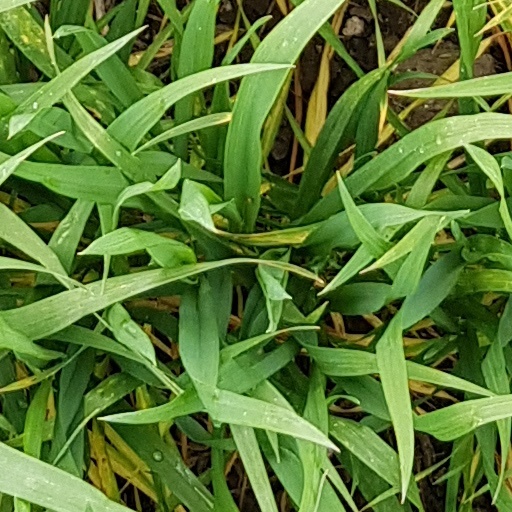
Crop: wheat